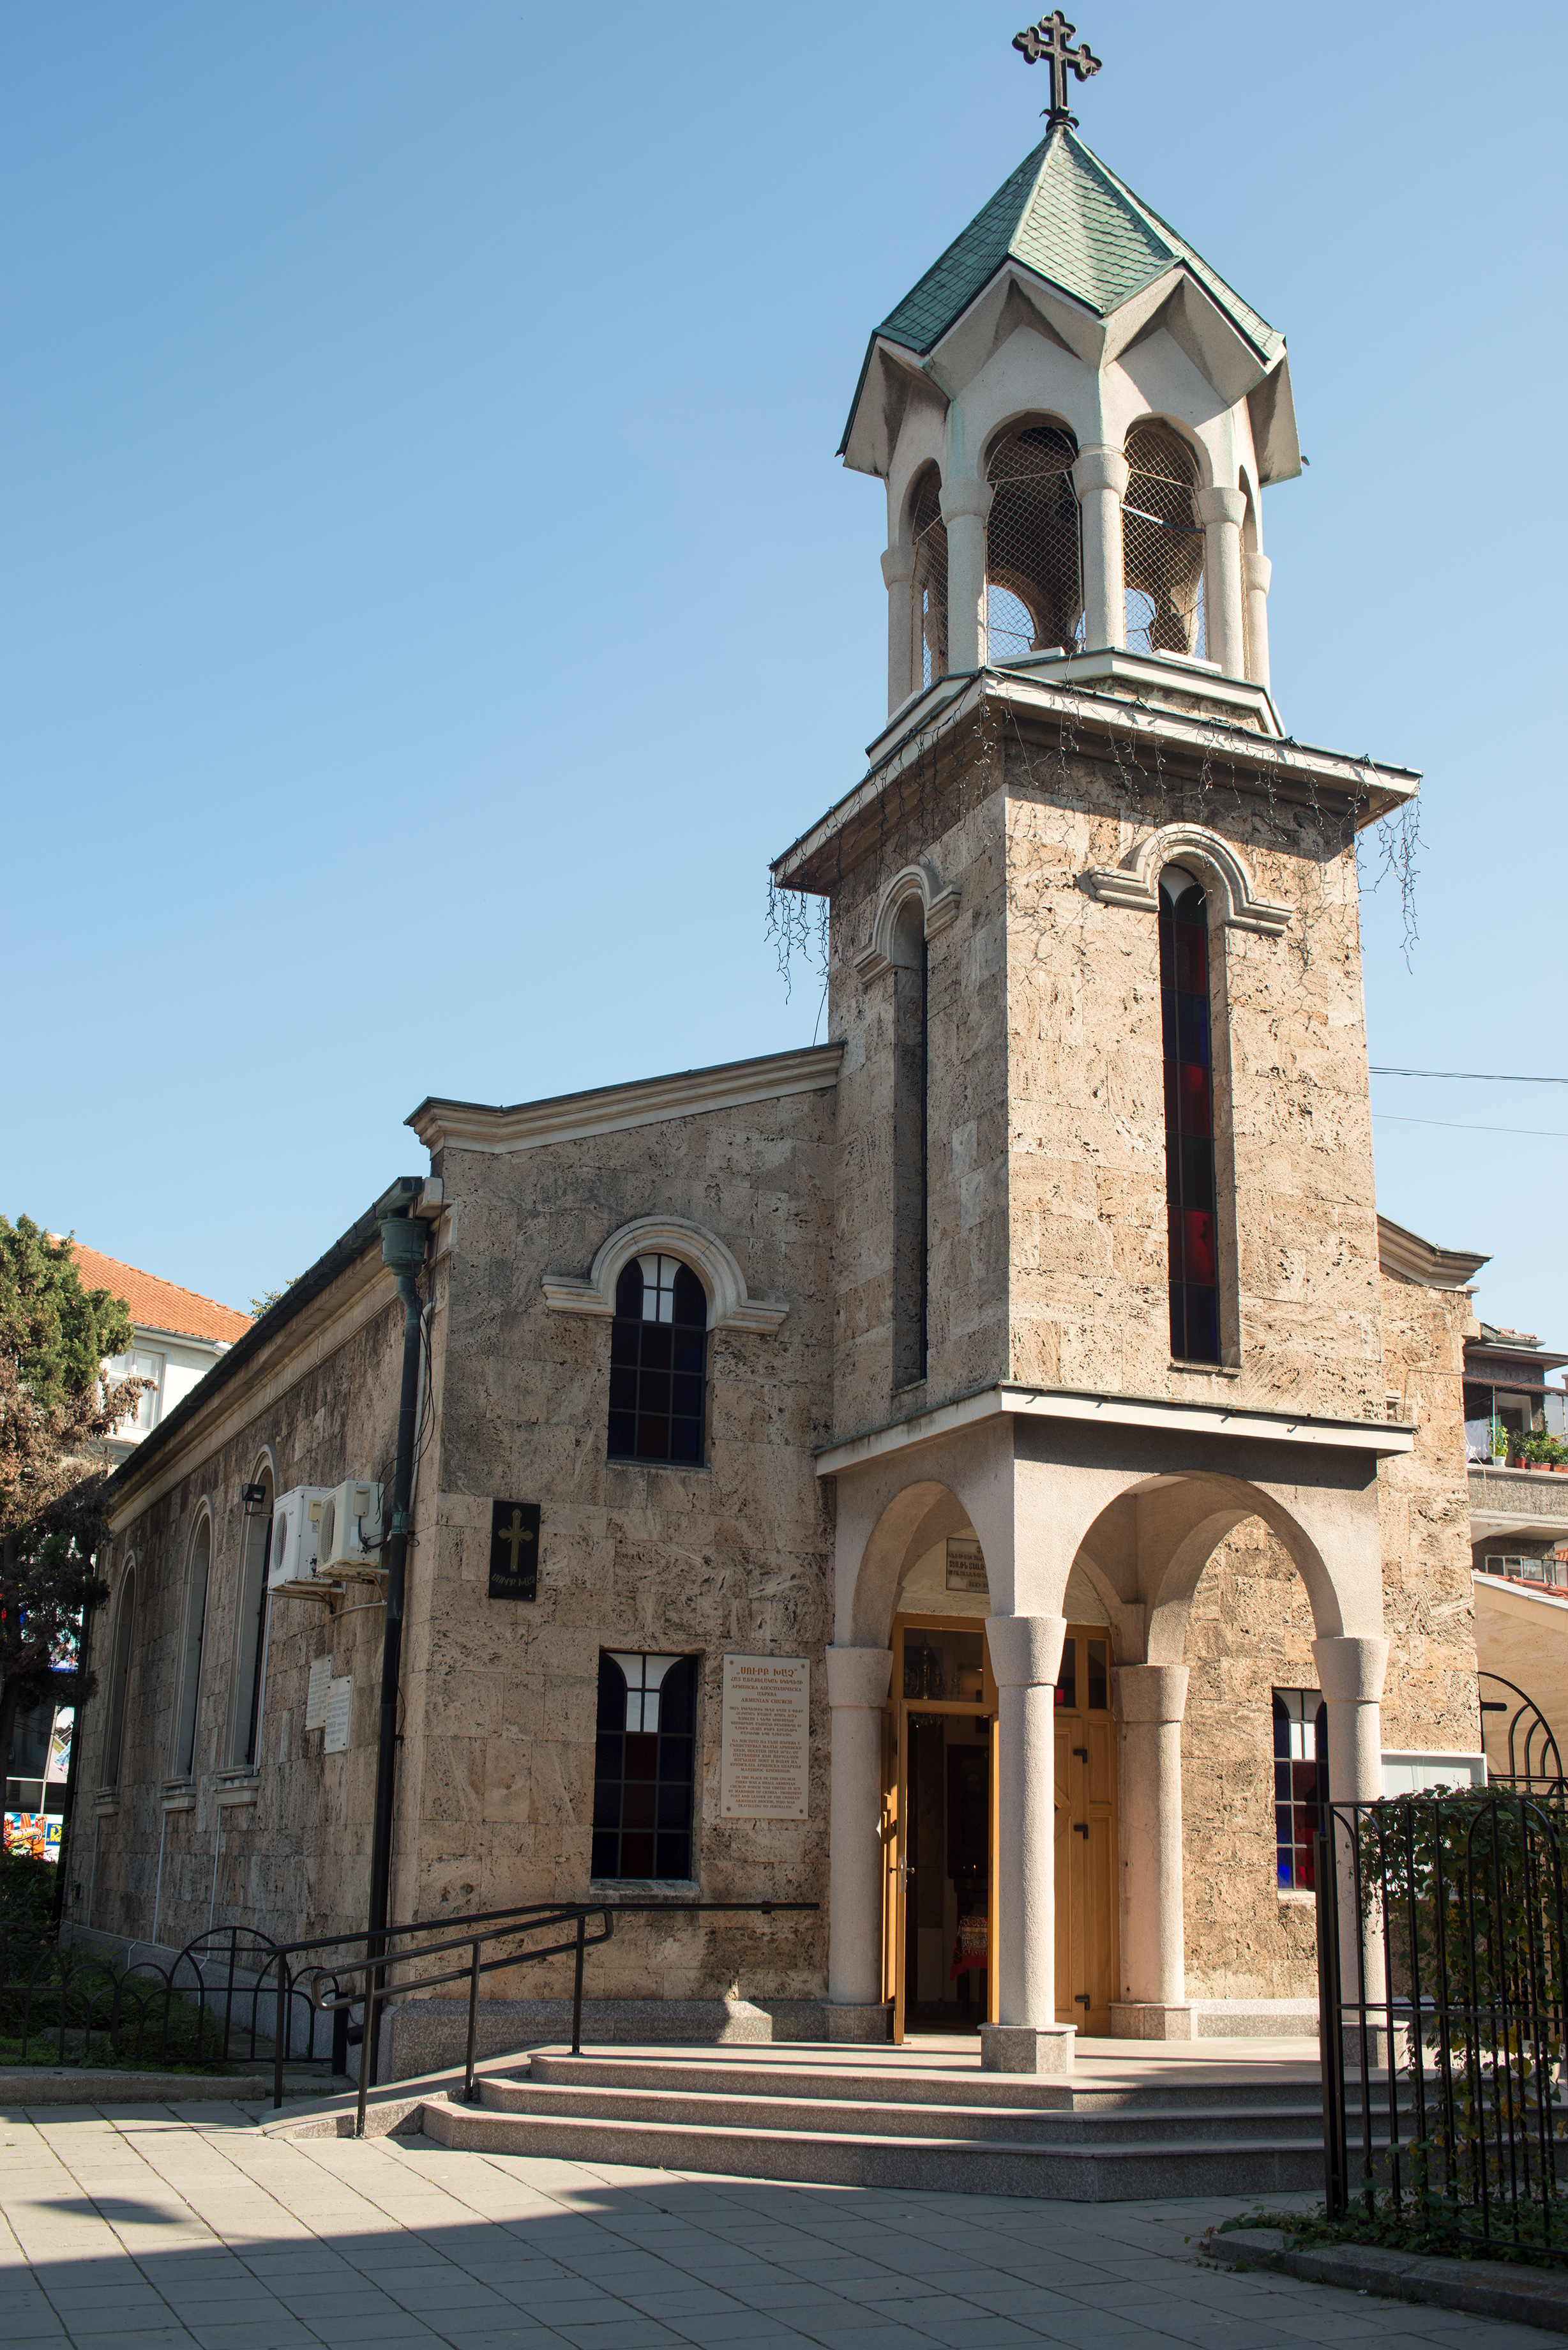
architecture, town, building, europe, tower, landmark, facade, church, chapel, nikon, place of worship, bell tower, temple, steeple, monastery, synagogue, 28, orthodox, nikkor, d800, nikond800, bulgaria, nikkor357028, 3570, burgas, spanish missions in california